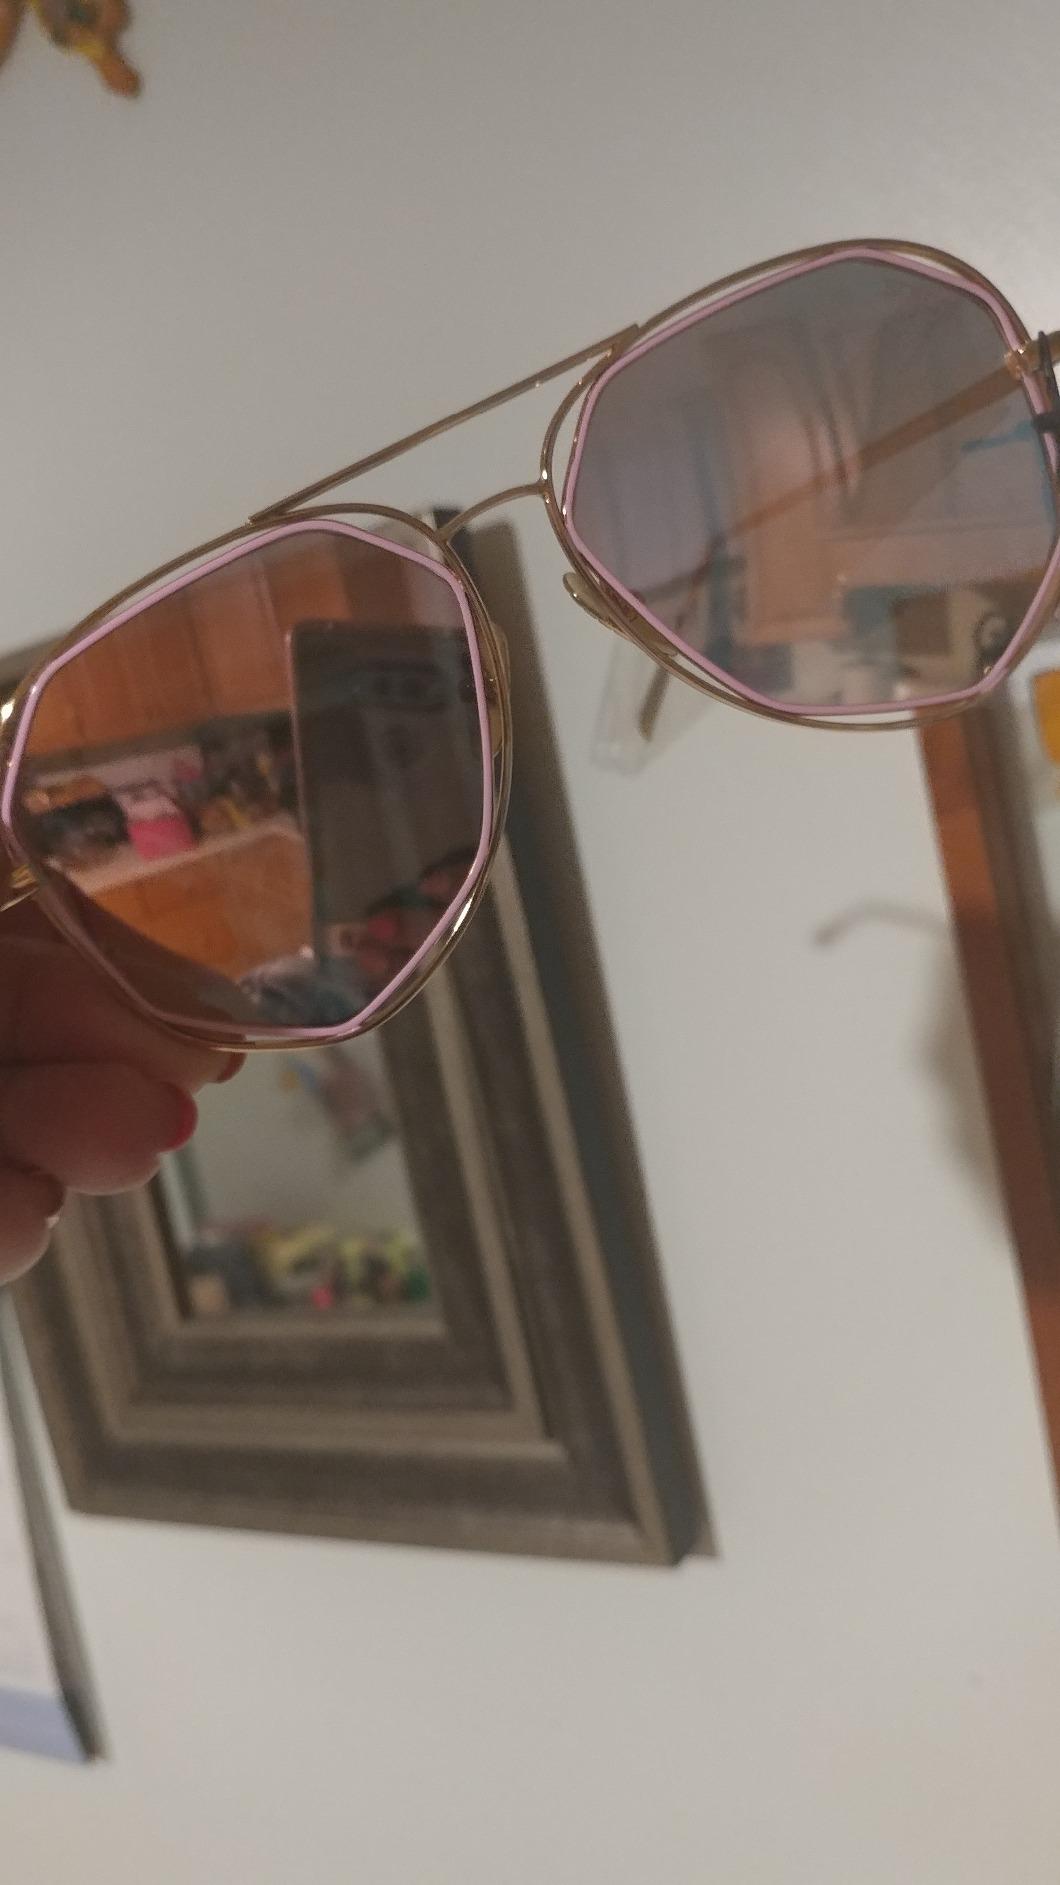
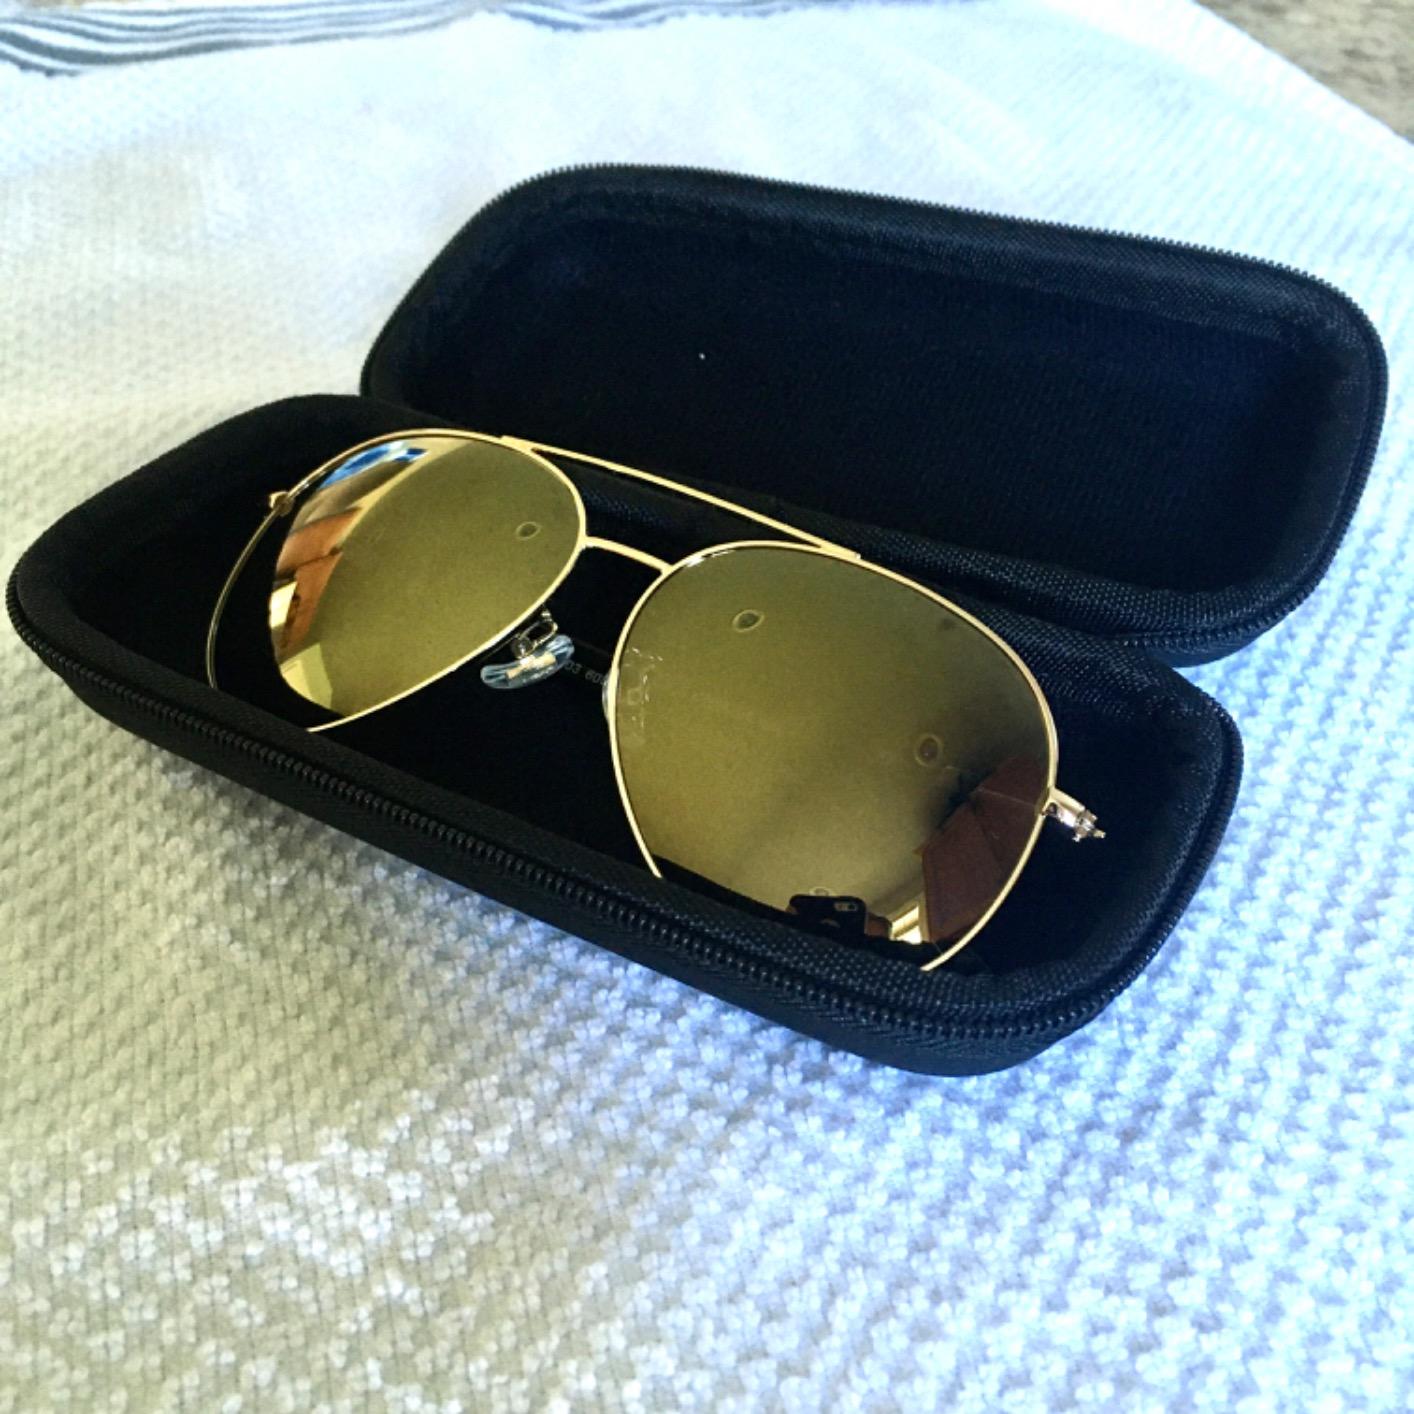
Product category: accessories_sunglasses
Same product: no